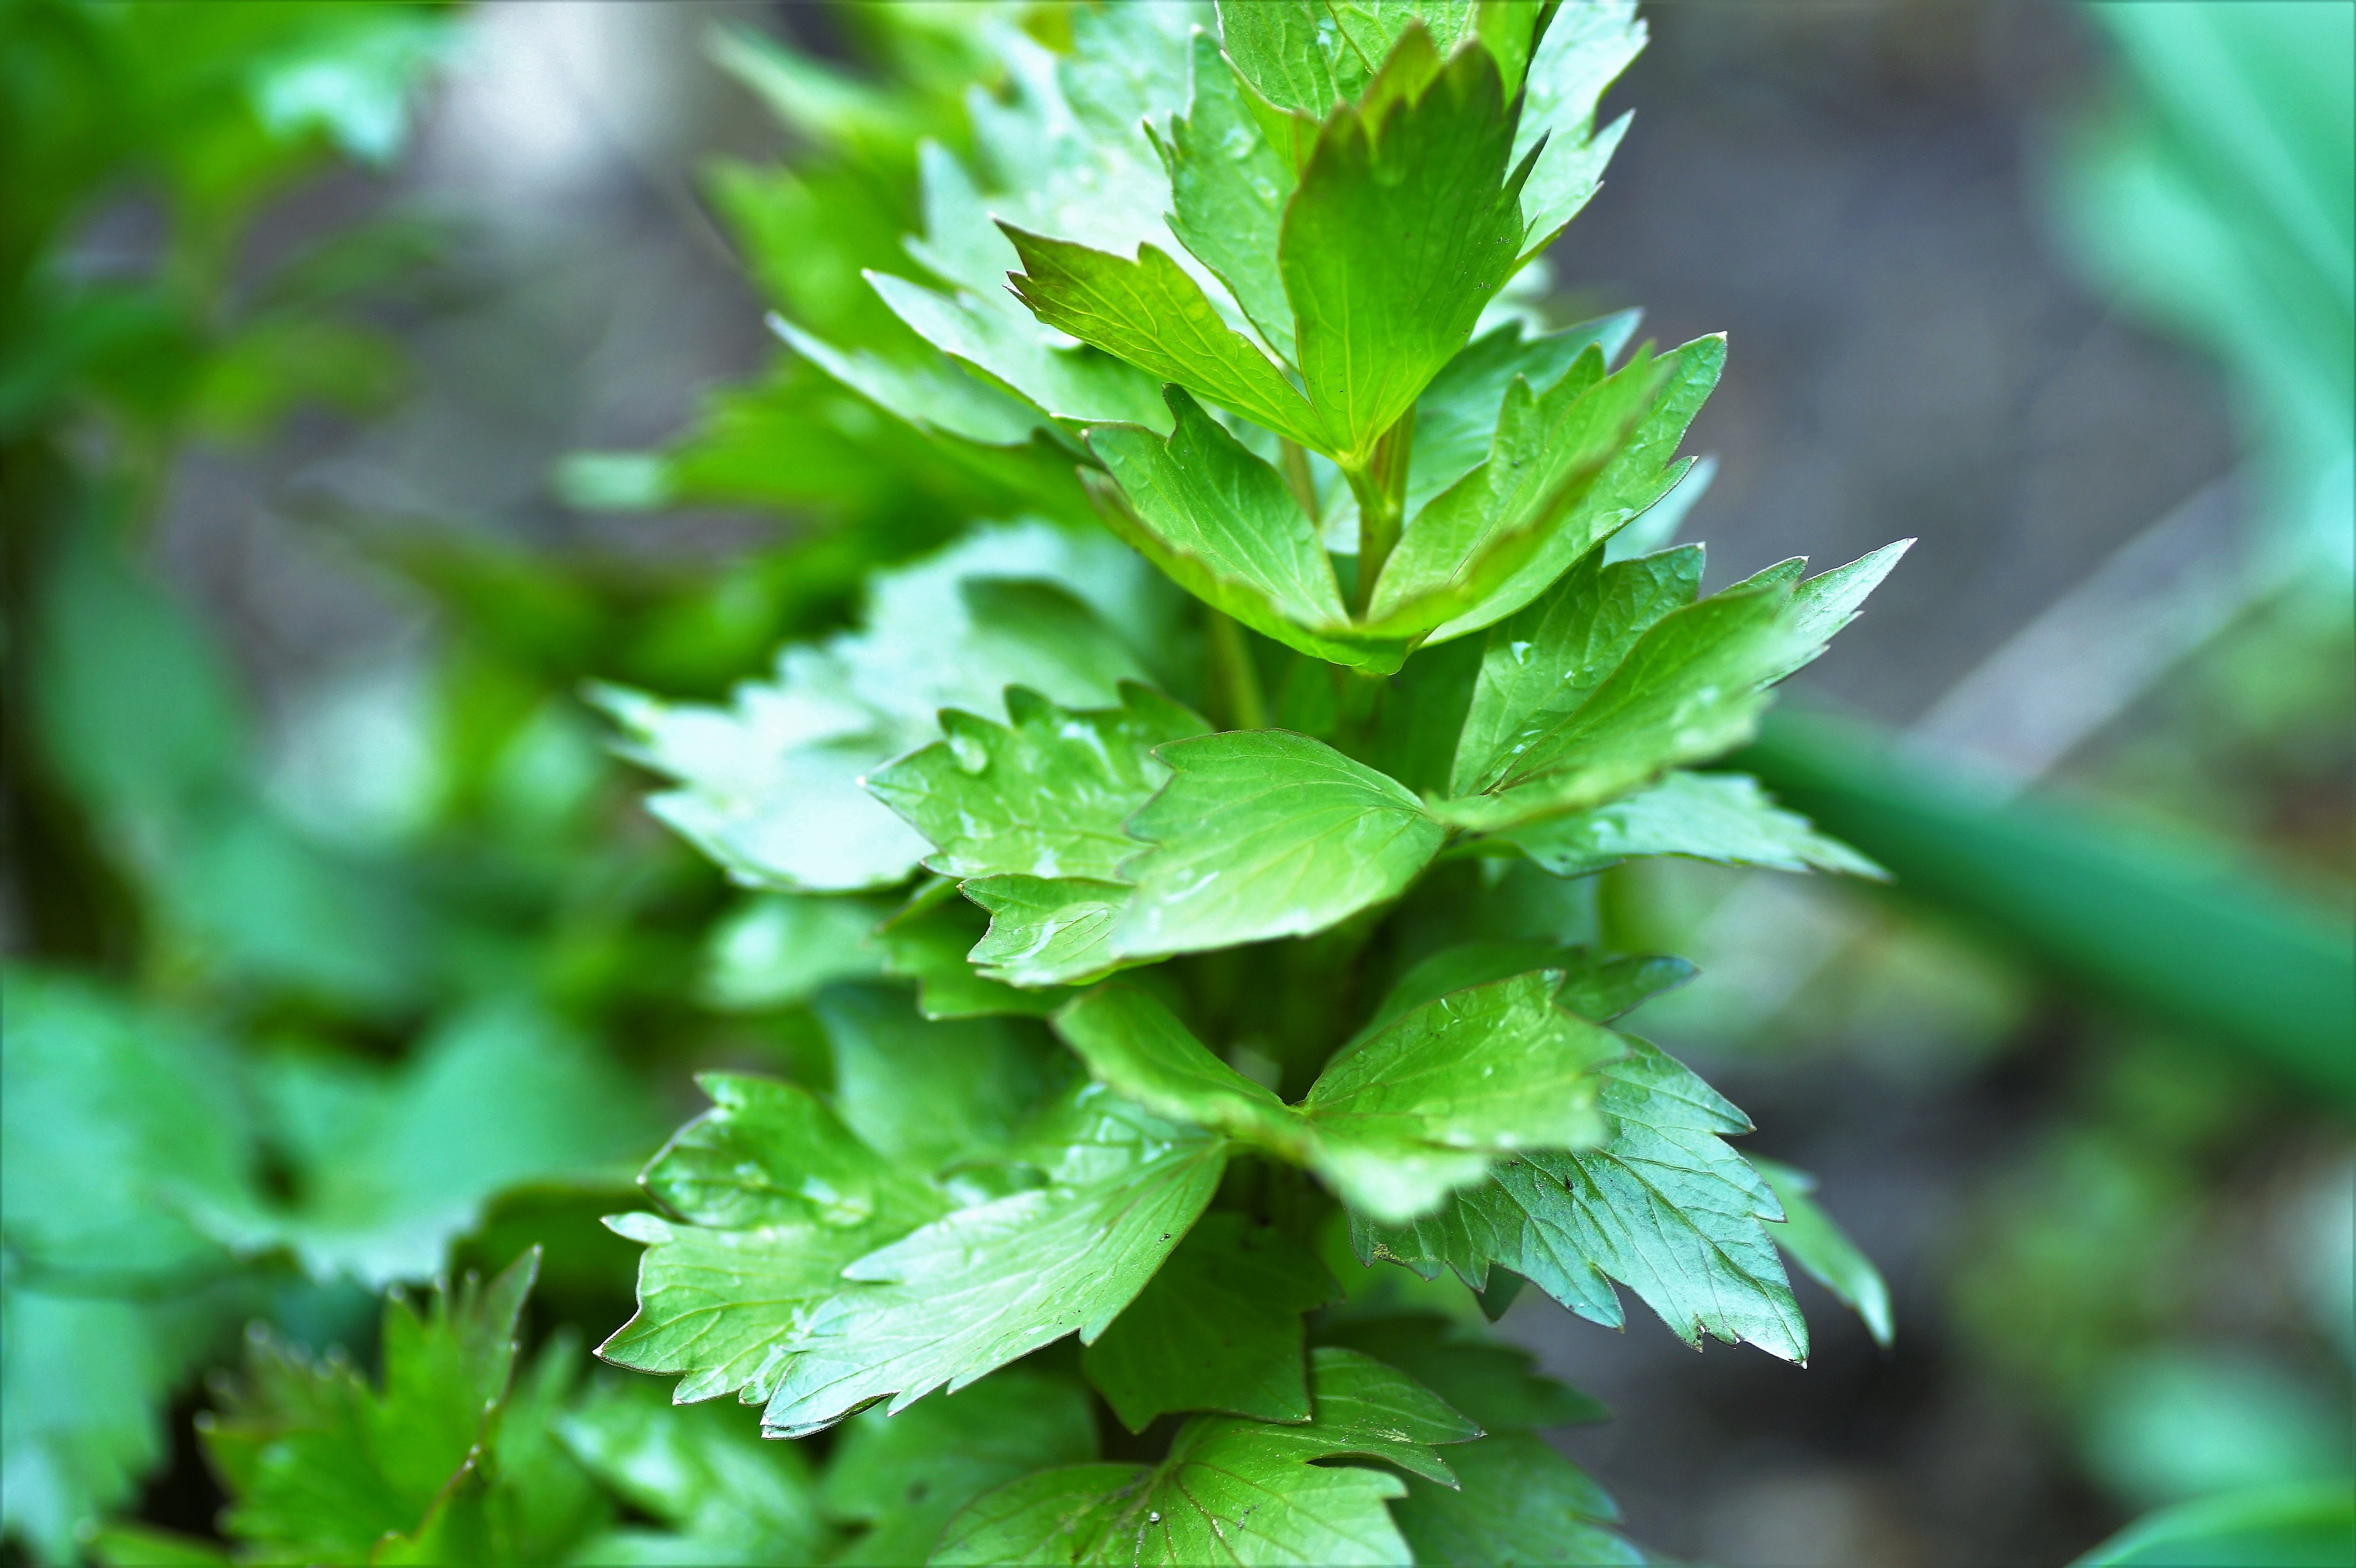
plant, leaf, flower, young, food, spring, green, cooking, herb, produce, vegetable, kitchen, garden, flora, wildflower, cultivation, flowering plant, tang, lovage, annual plant, land plant, apiales, parsley family, soup seasoning